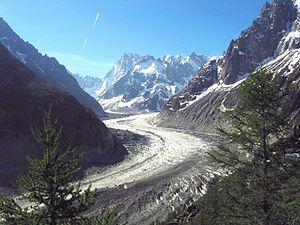
Chamonix-Mont-Blanc (Haute-Savoie - France), la Mer de Glace.
Le recul des glaciers depuis 1850, ou plutôt le « recul du front des glaciers », est mondial et rapide ; il affecte l'accès à l'eau douce pour l'irrigation et pour l'utilisation domestique, les loisirs de montagne, les animaux et les plantes qui dépendent de la fonte des glaciers, et à plus long terme, le niveau des océans. Les montagnes à mi-latitude telles que l'Himalaya, les Alpes, les montagnes Rocheuses, la chaîne des Cascades et les Andes méridionales, aussi bien que les sommets tropicaux isolés tels que le Kilimandjaro en Afrique, montrent des pertes glaciaires proportionnées qui sont parmi les plus grandes.